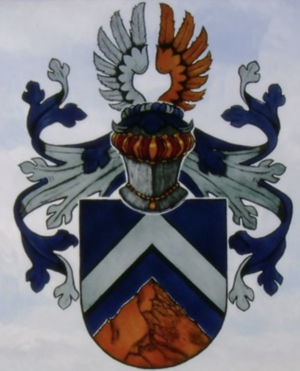
Blason de Famille de La Montagne
La famille de La Montagne est une famille originaire de La Montagne, qui s'est installée à Anvers vers 1650. Elle est surtout connue pour avoir fondé l'industrie du diamant à Anvers.